Sally–Anne test

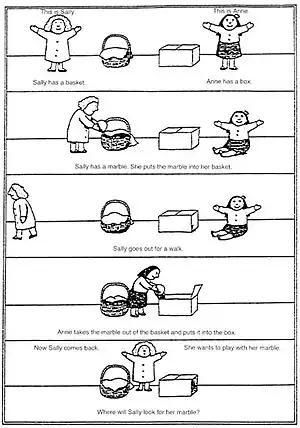
The original Sally–Anne cartoon used in the test by Baron-Cohen, Leslie and Frith (1985)

The Sally–Anne test is a psychological test originally conceived by Daniel Dennett, used in developmental psychology to measure a person's social cognitive ability to attribute false beliefs to others. Based on the earlier study by Wimmer and (1983), the Sally–Anne test was so named by Simon Baron-Cohen, Alan M. Leslie, and Uta Frith (1985) who developed the test further; in 1988, Leslie and Frith repeated the experiment with human actors (rather than dolls) and found similar results.